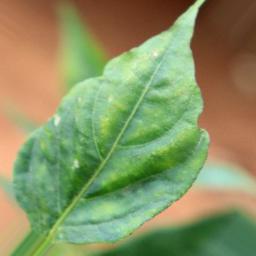
Label: healthy